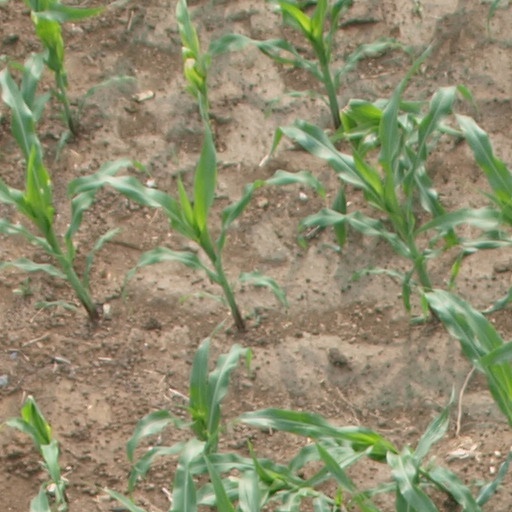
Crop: maize; corn